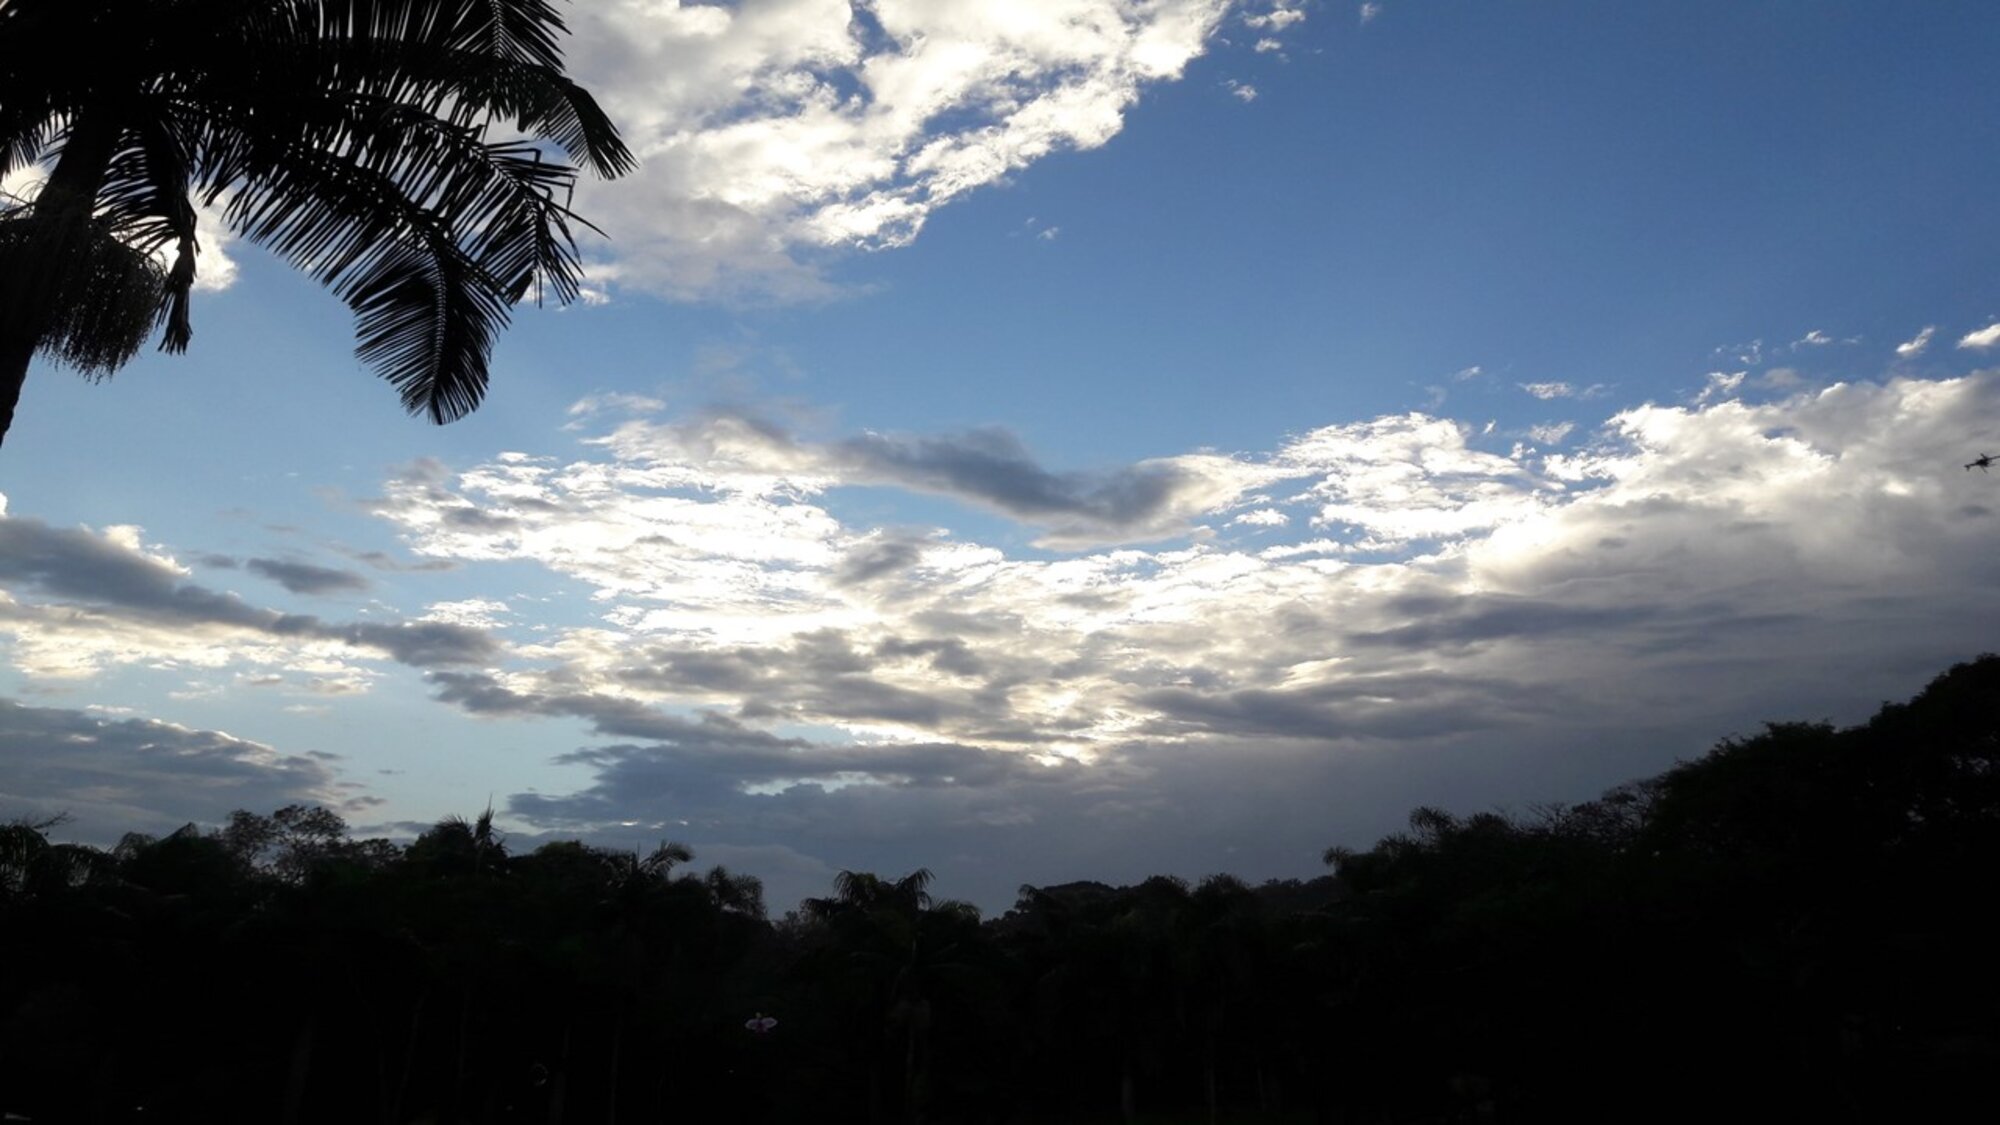
natural, sky, cloud, nature, daytime, blue, tree, cumulus, atmosphere, morning, sunlight, meteorological phenomenon, leaf, evening, horizon, landscape, plant, palm tree, tropics, jungle, arecales, mountain